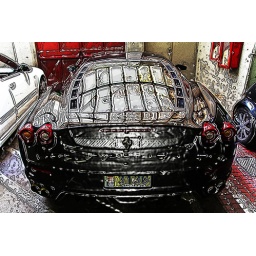
Reflections of the garage roof in the car pane. Through the pane you can normaly see the engine. serie tuscany 003